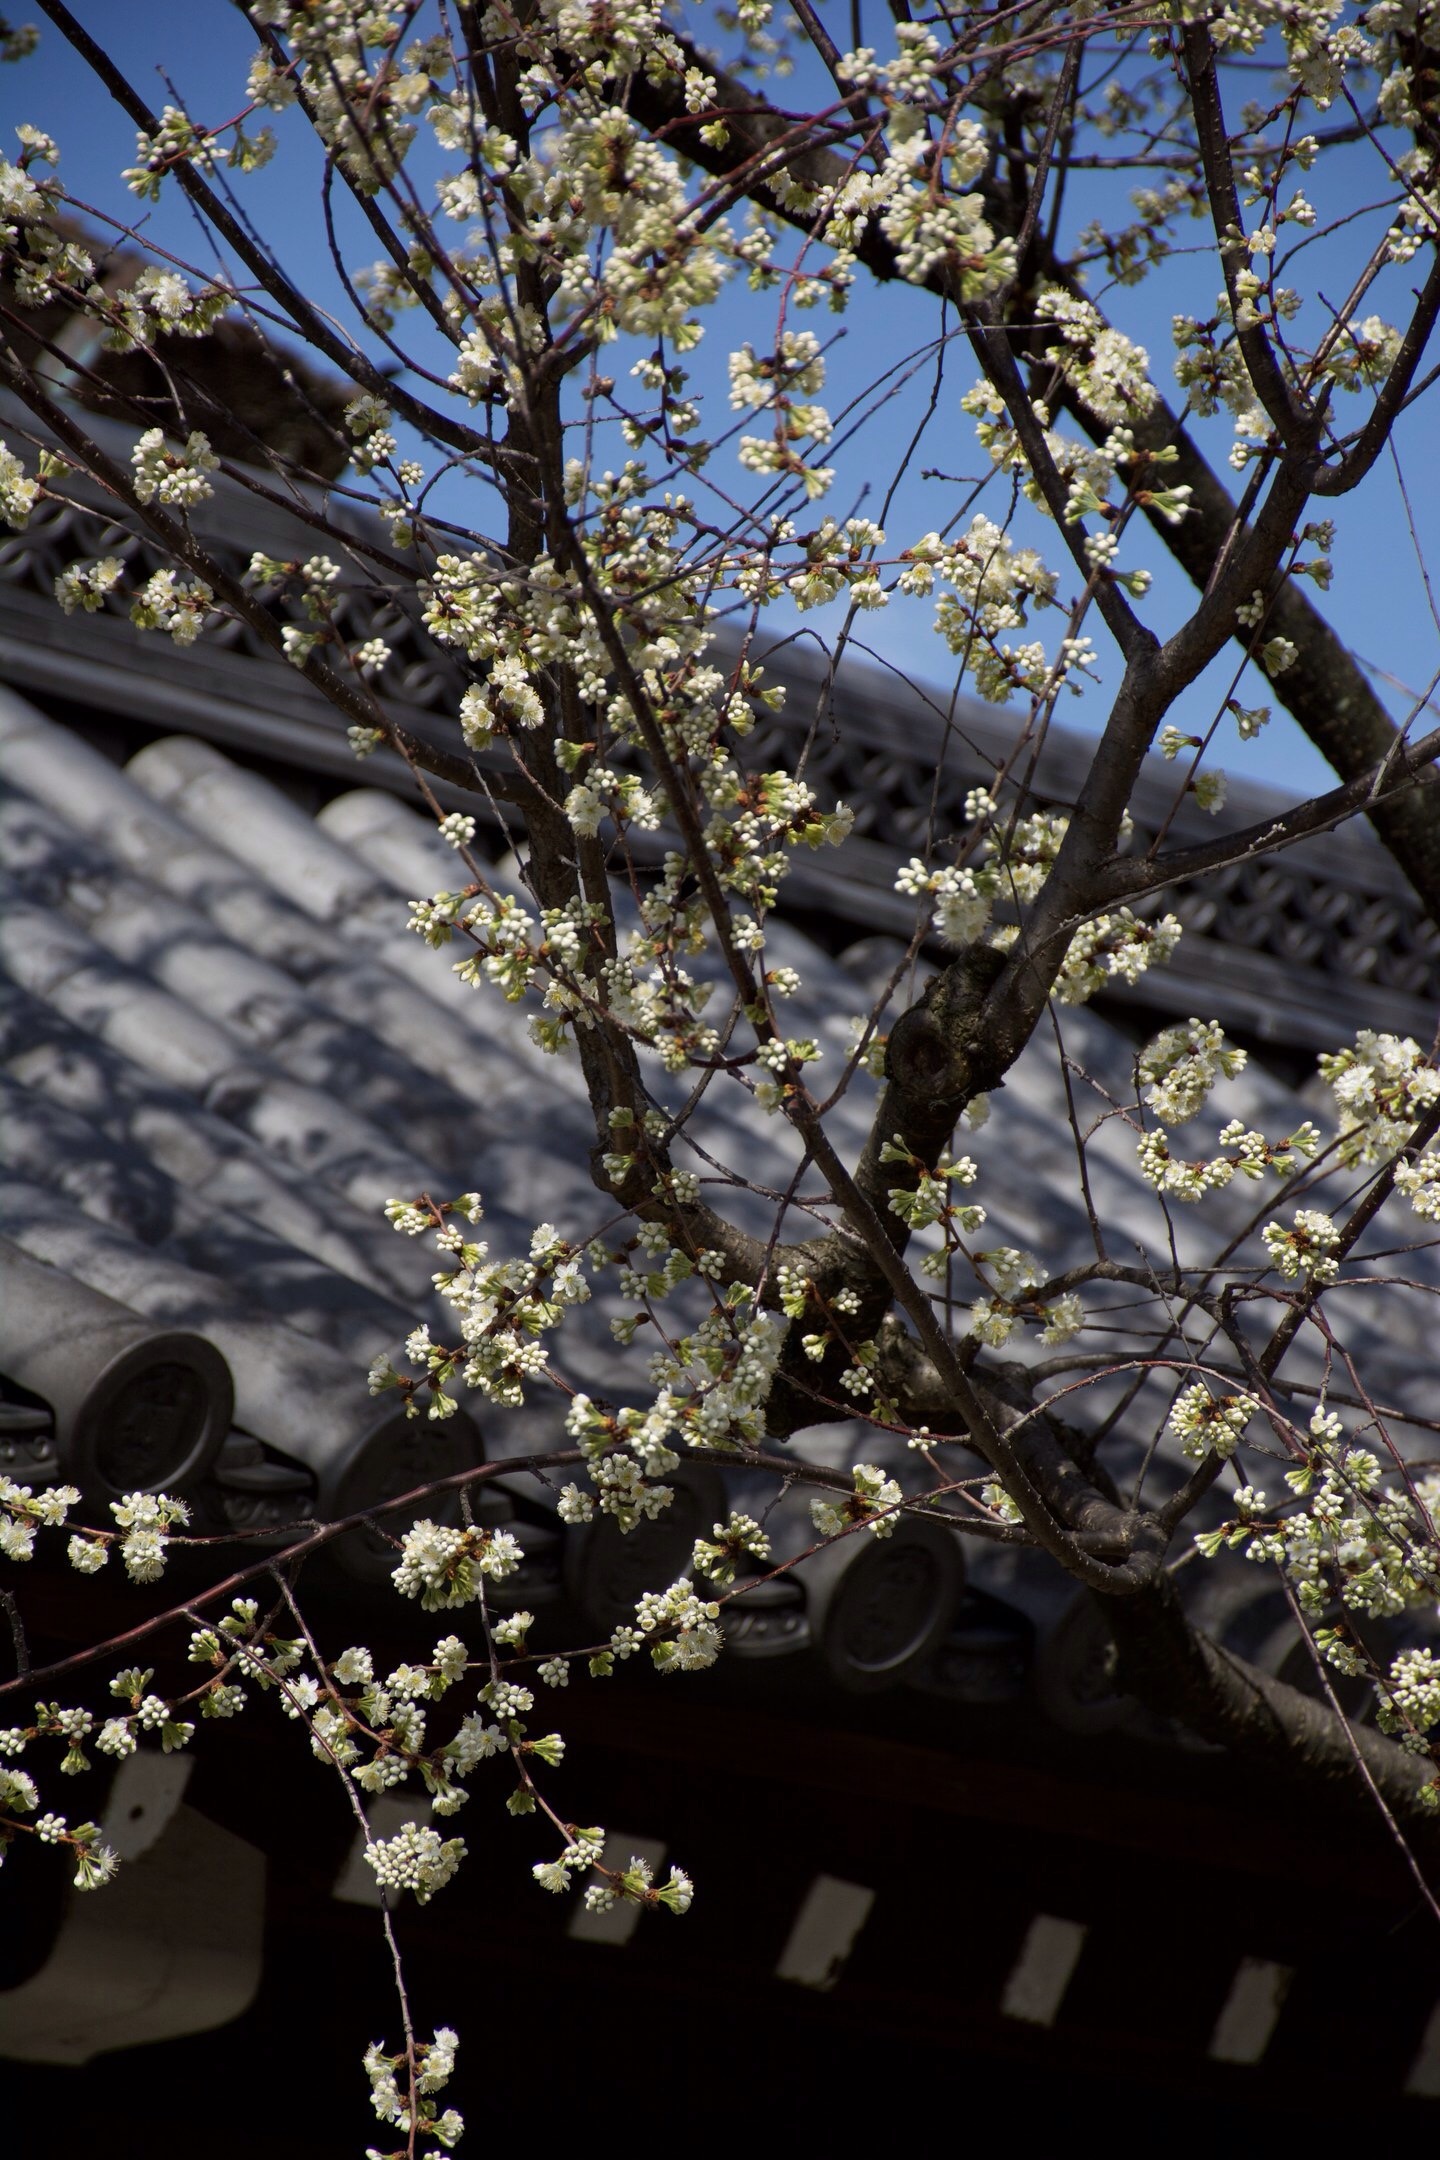
tree, nature, branch, blossom, plant, flower, bloom, spring, produce, botany, japan, flora, season, cherry blossom, trees, sakura, living nature, flowering tree, flowering trees